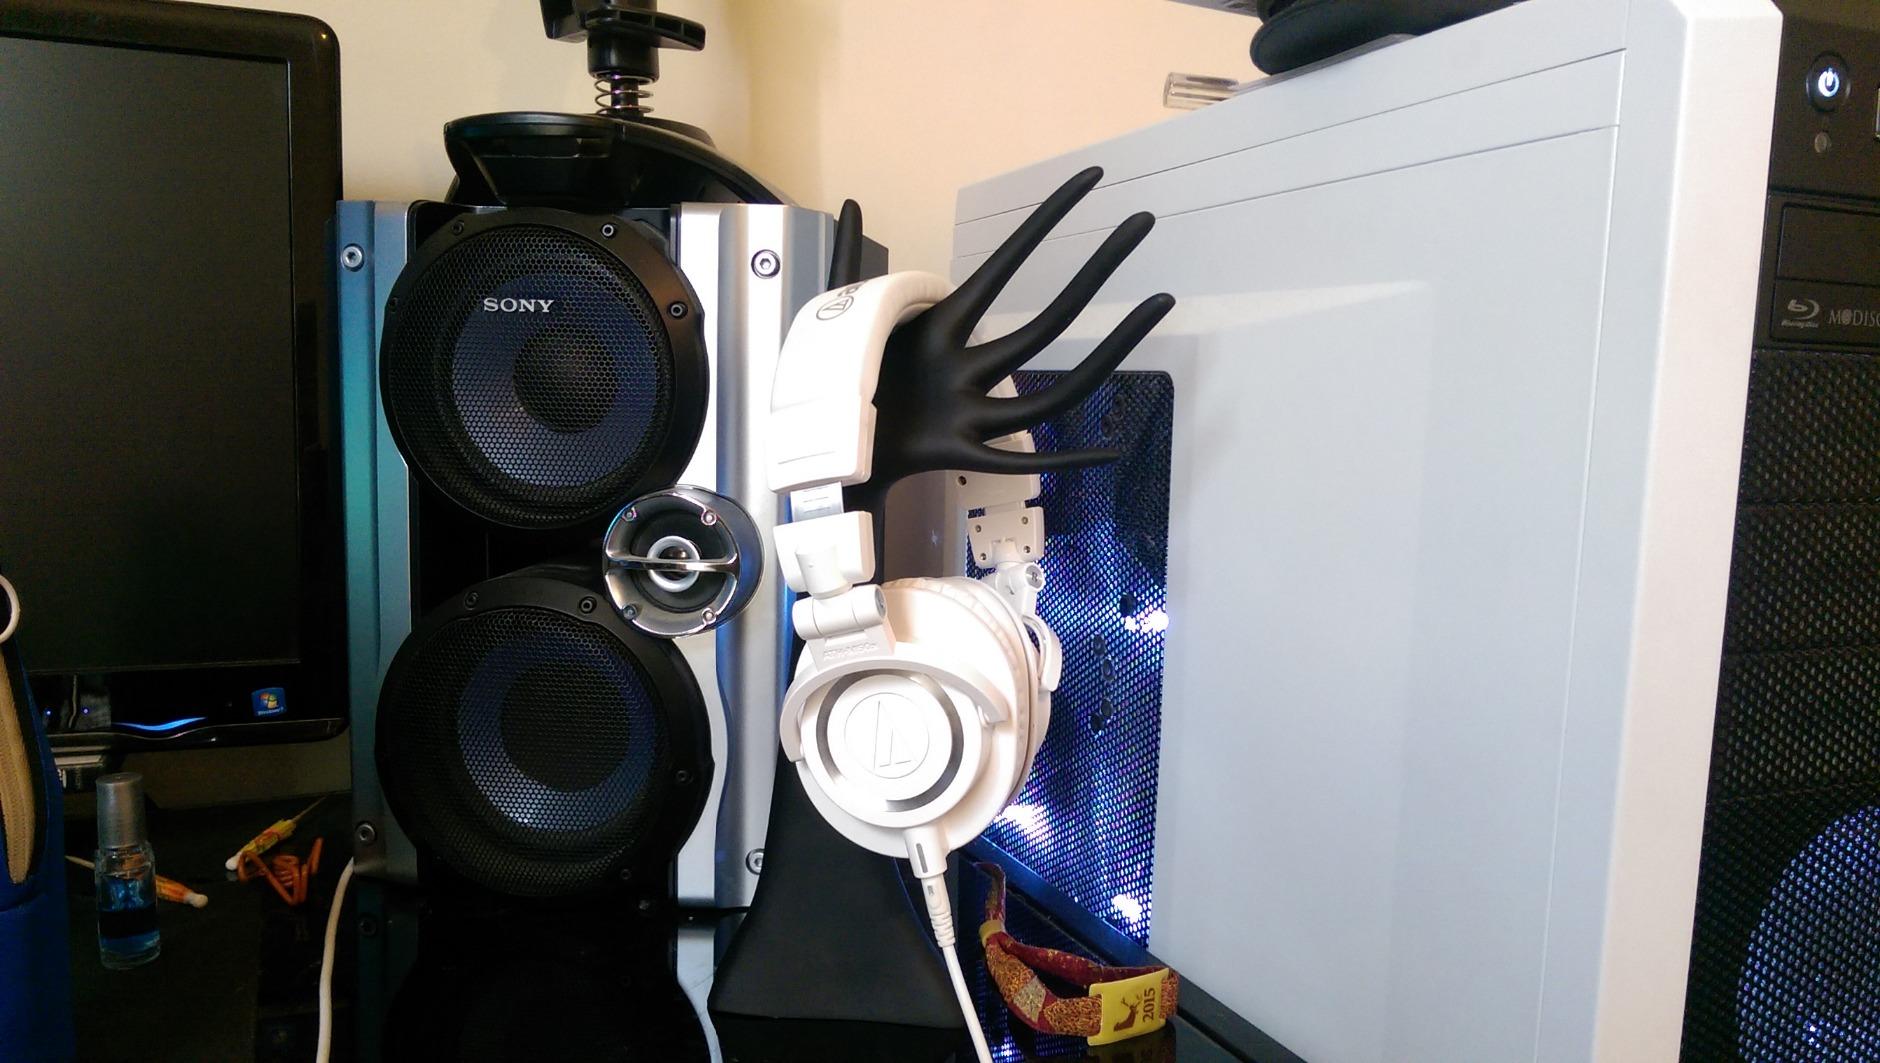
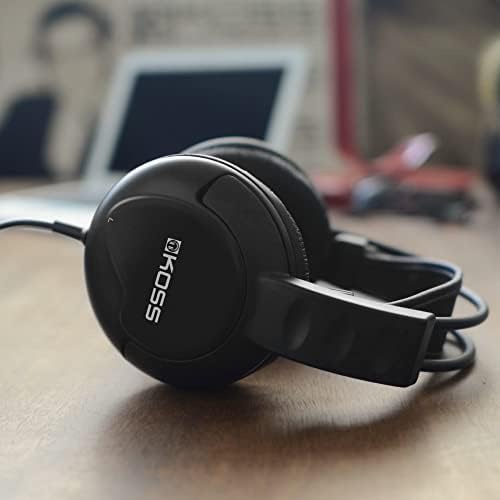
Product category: headphones
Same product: no